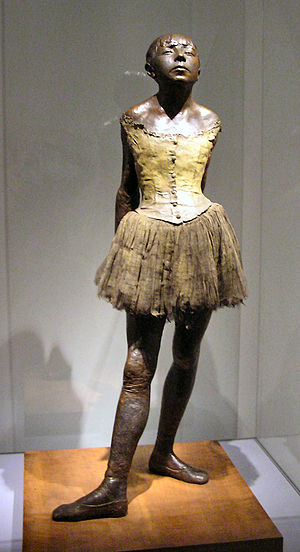
Ny Carlsberg Glyptotek / Samlingen / Den Moderne Samling / Den Franske Maleri og Skulptur Samling
Glyptoteket er et museum.